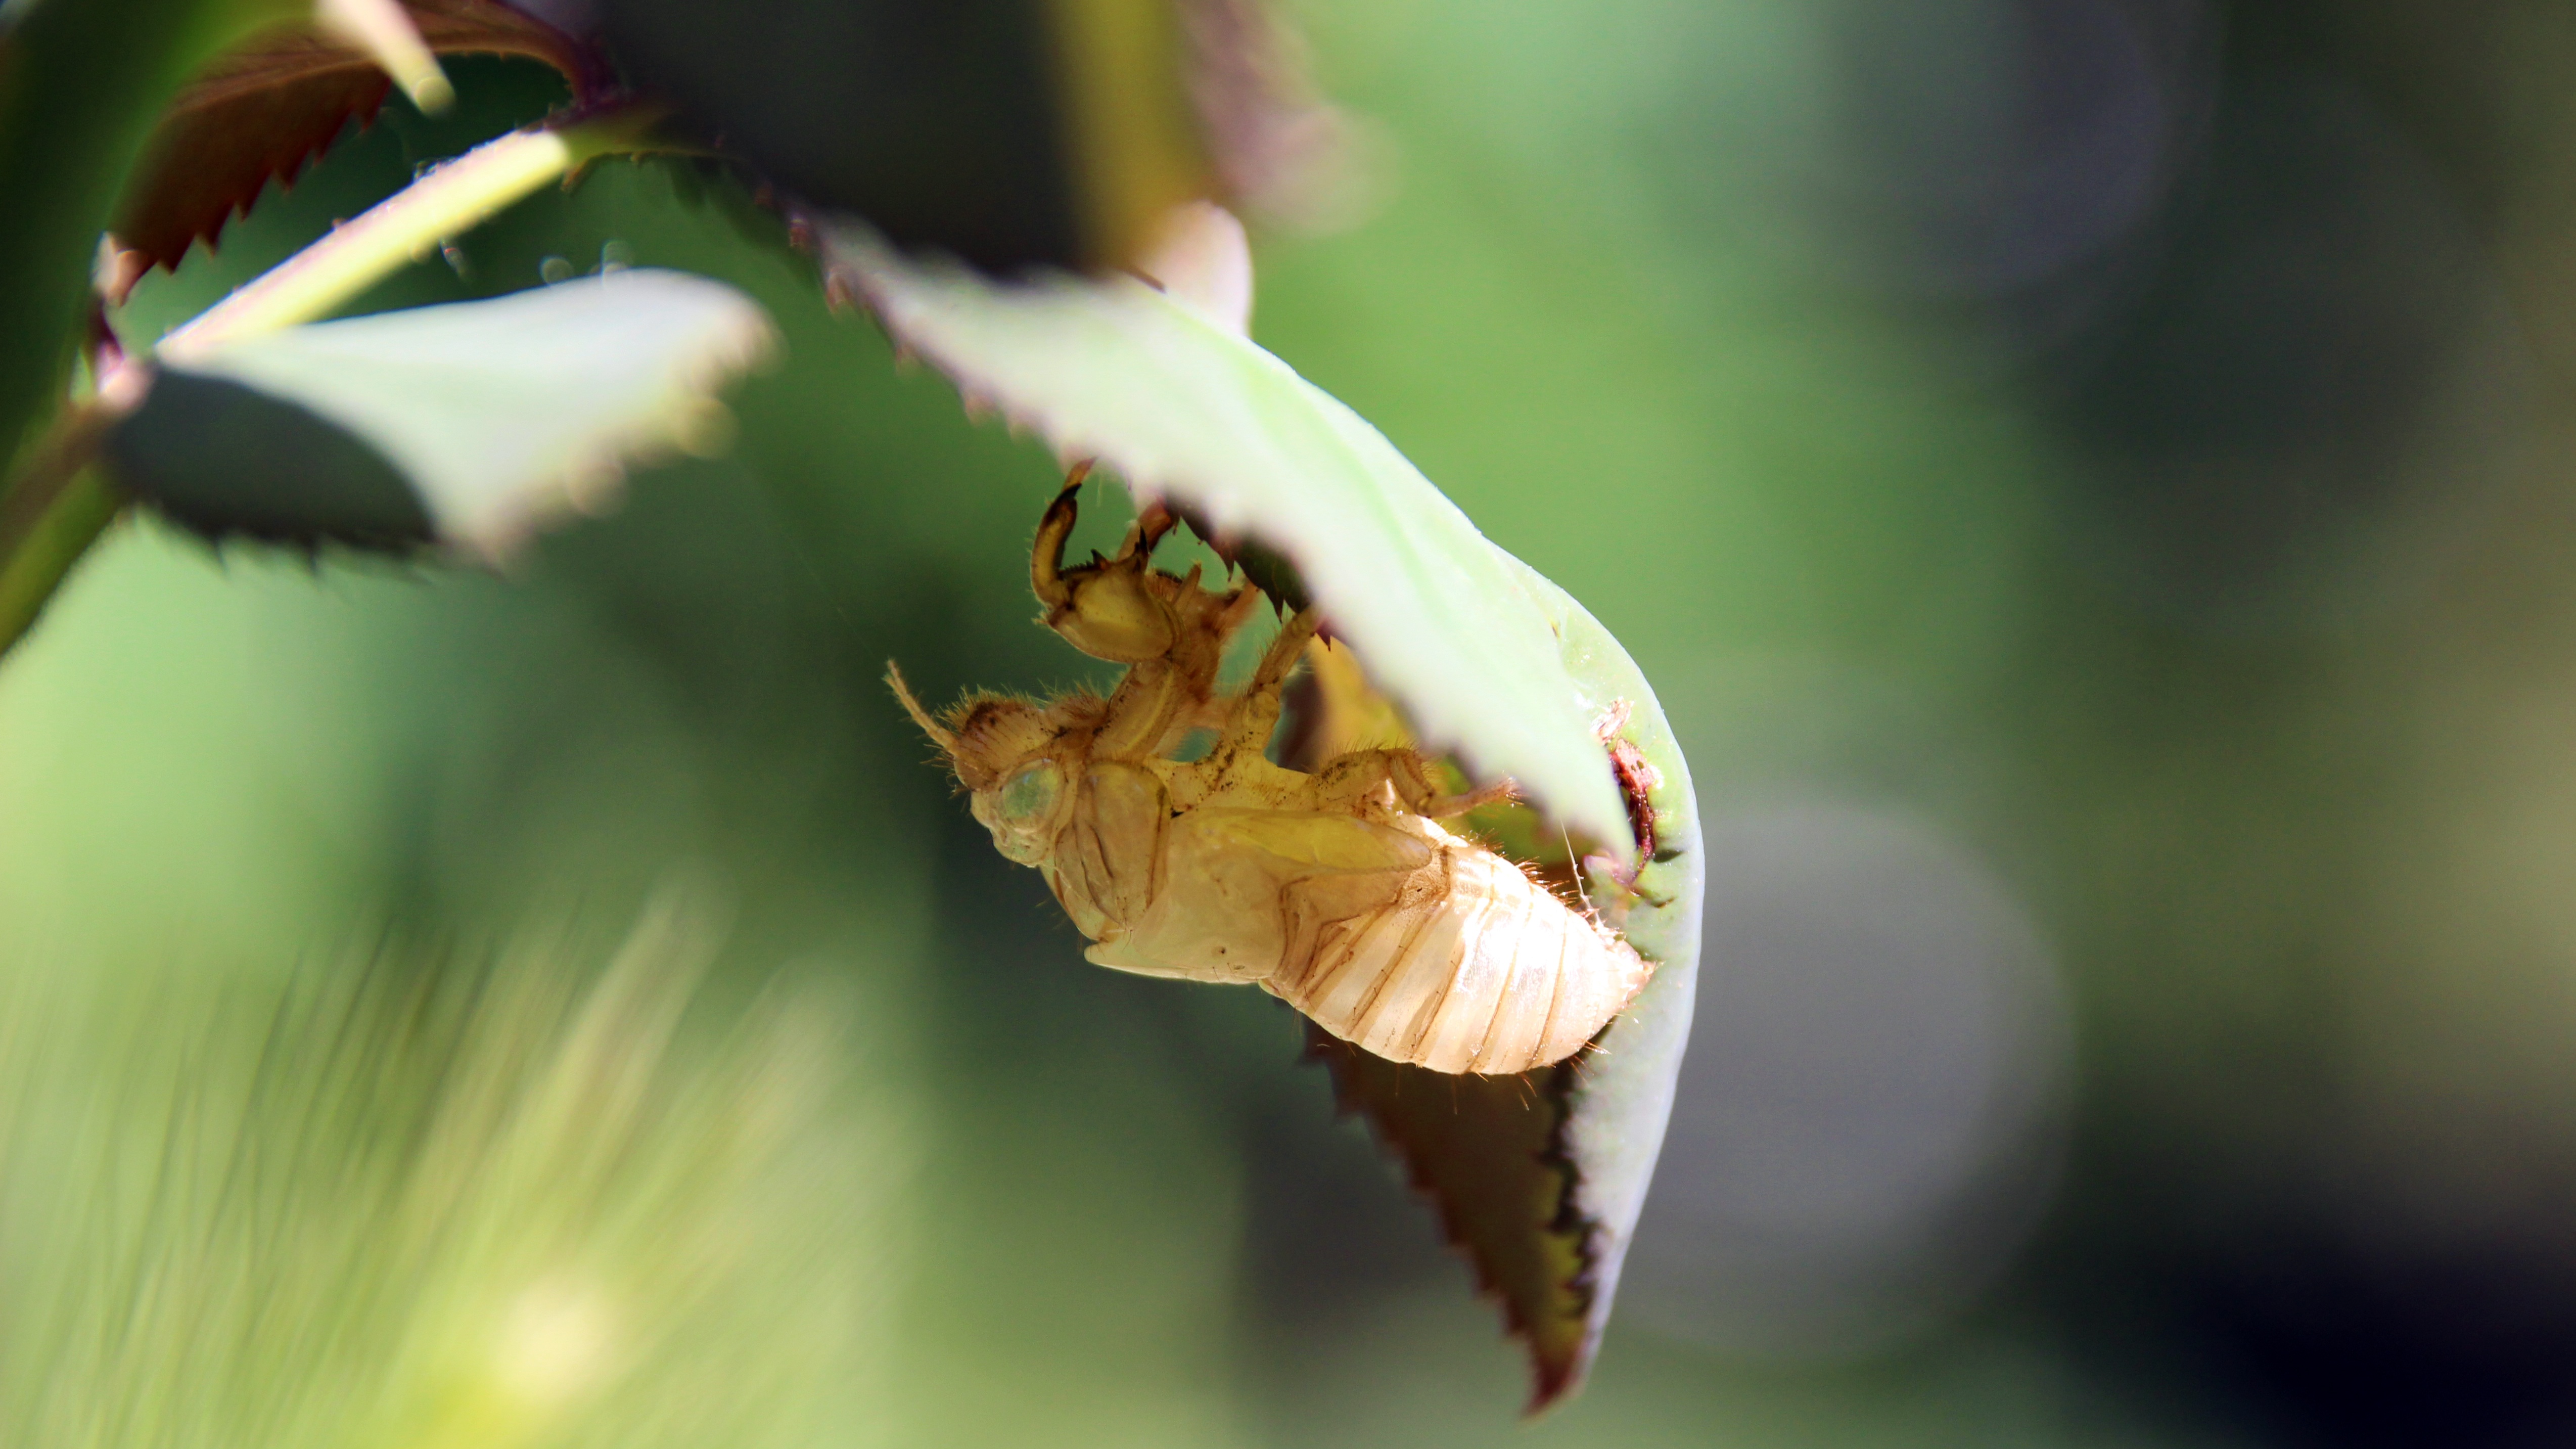
tree, nature, branch, plant, photography, sunlight, leaf, flower, petal, green, insect, autumn, botany, flora, fauna, close up, bud, macro photography, cicada moulting, insect skin, plant stem